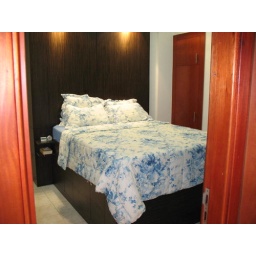
The elevated bed in the Master's bedroom